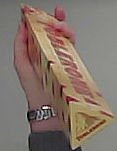
Product: toblerone_white